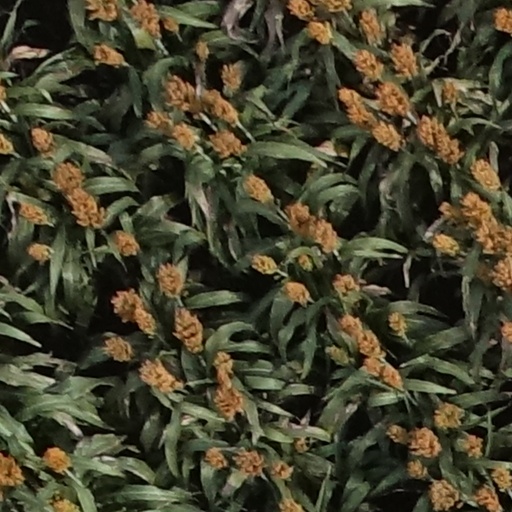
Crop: sorghum